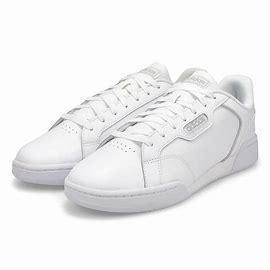
Brand: Adidas
Model: Roguera